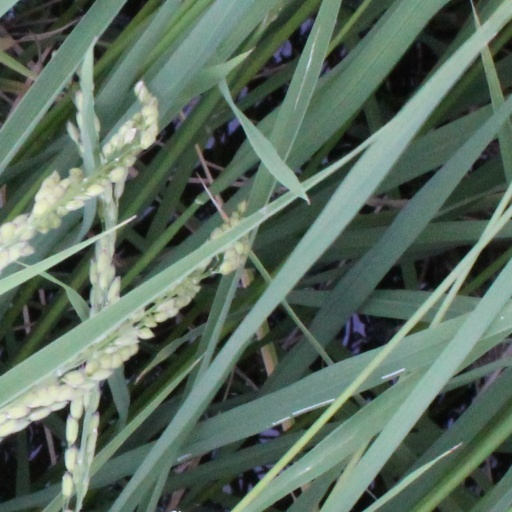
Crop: rice